Interzone (film)

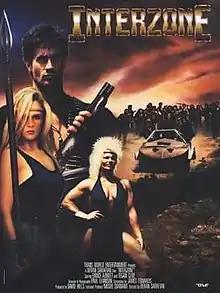

Interzone is a 1987 Italian sci-fi action film produced by Trans World Entertainment and directed by Deran Sarafian, with original music composed by Stefano Mainetti, starring Bruce Abbott, Beatrice Ring, and Teagan Clive.